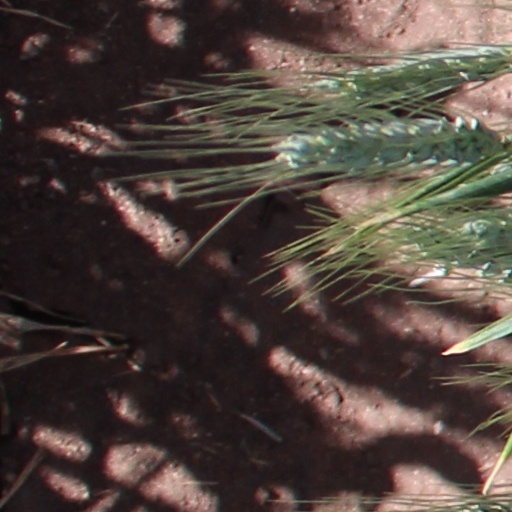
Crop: wheat